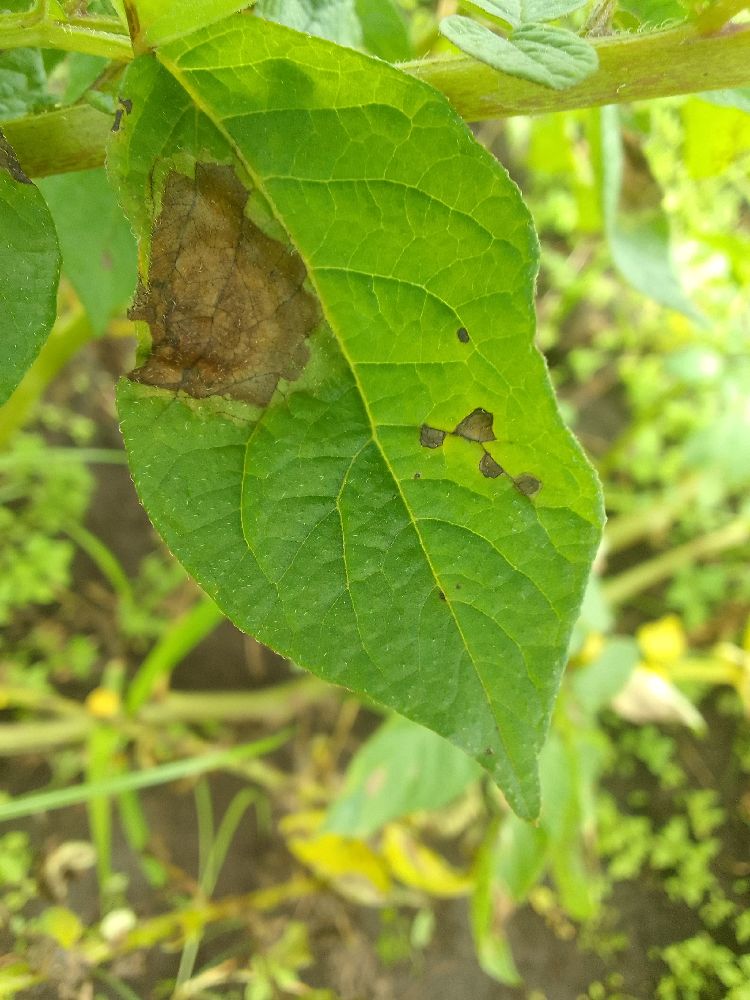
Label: Late blight